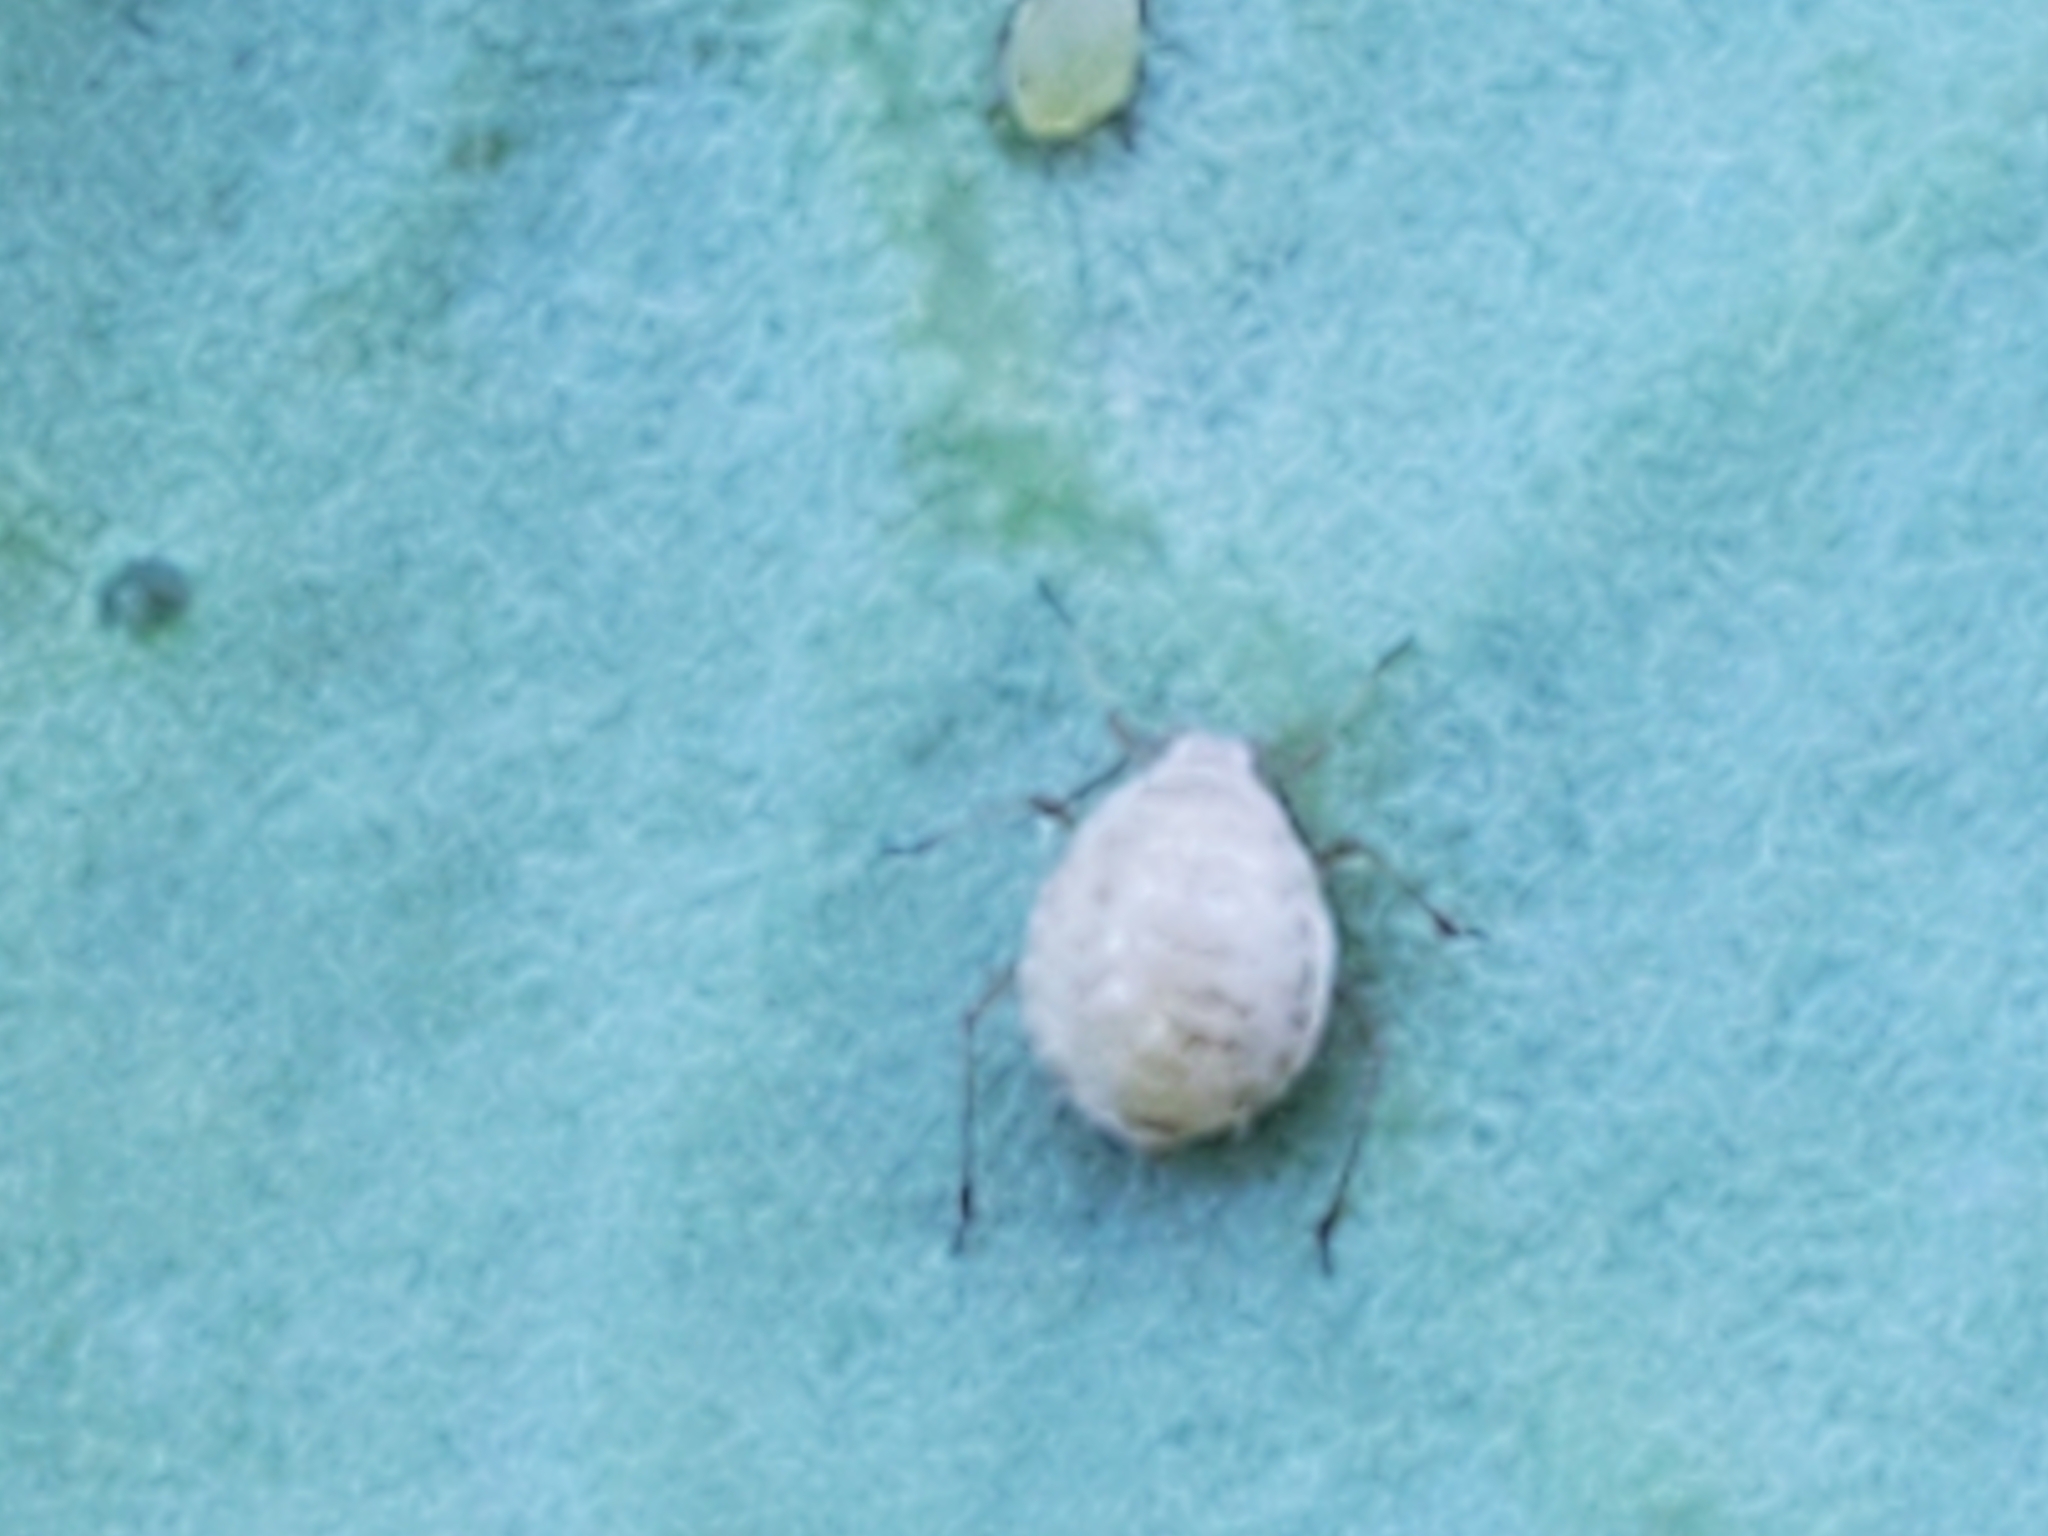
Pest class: cabbage_aphid